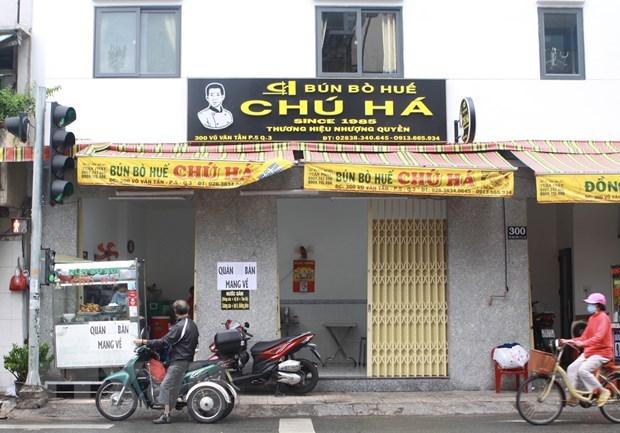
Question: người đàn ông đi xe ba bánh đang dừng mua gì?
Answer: mua bún bò huế